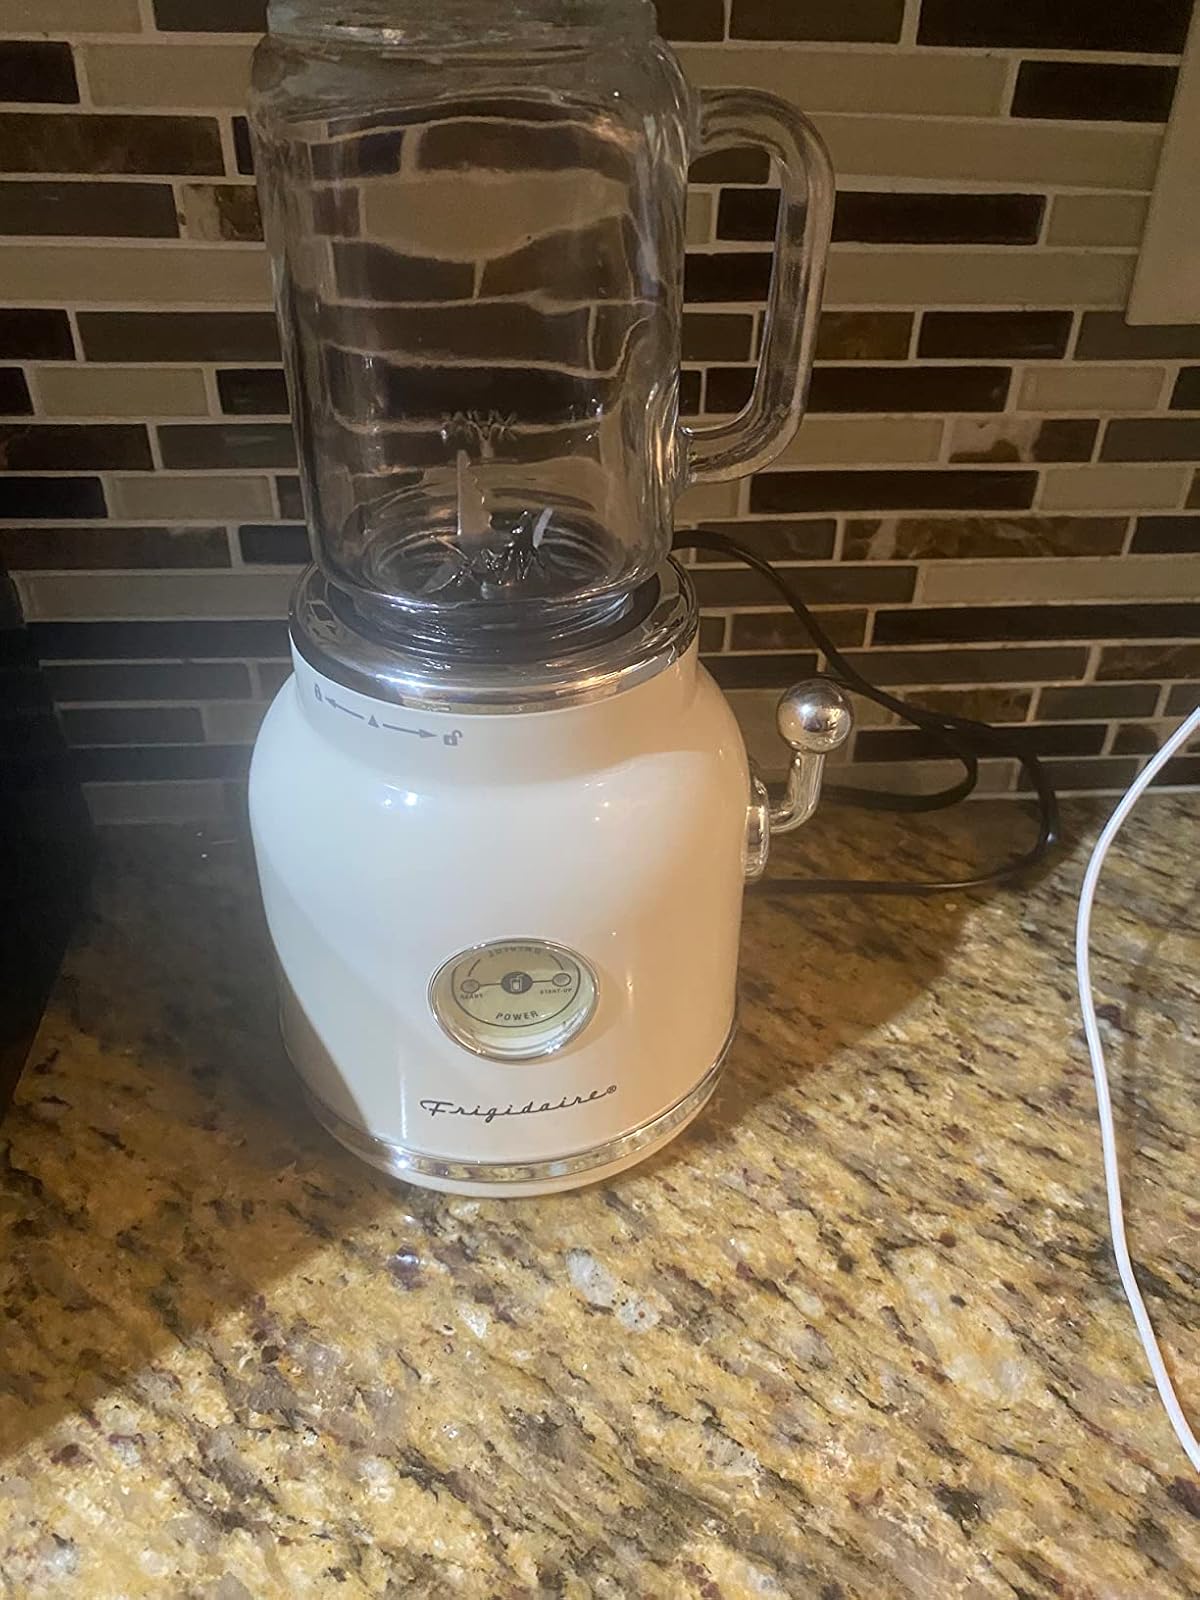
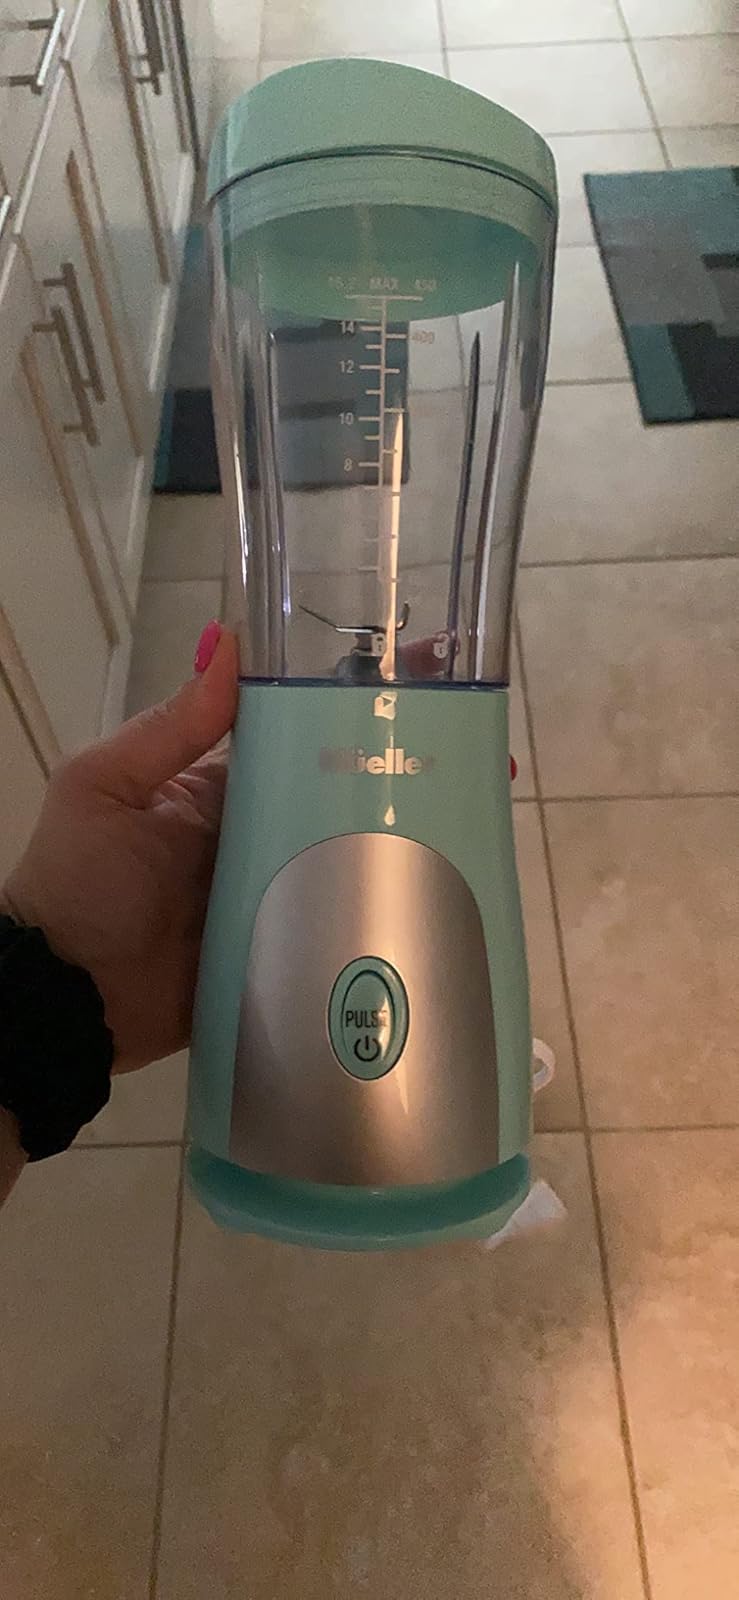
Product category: items_blender
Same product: no